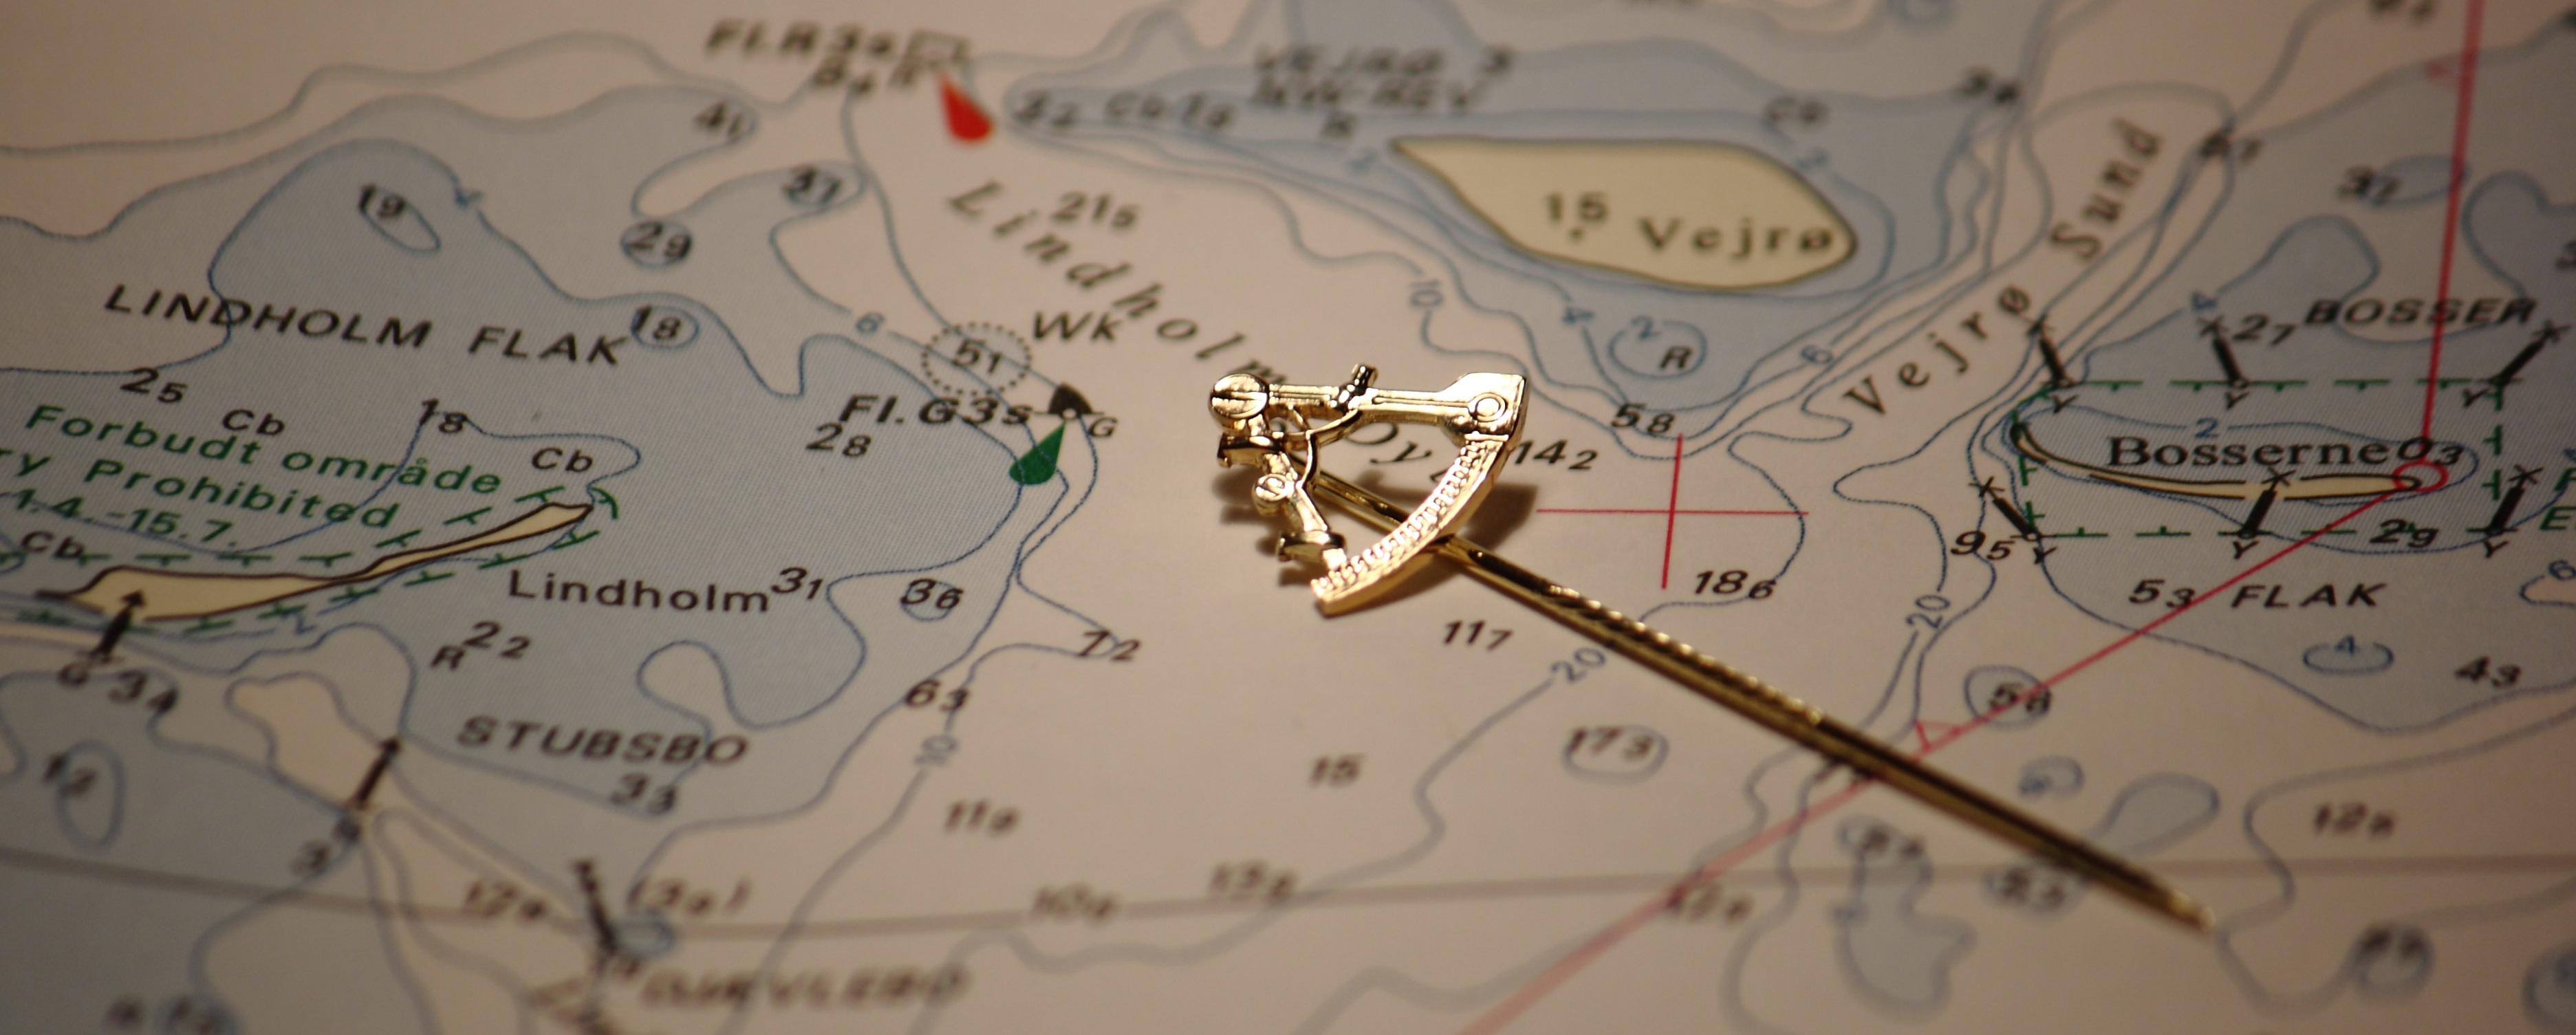
writing, hand, pattern, map, chart, sketch, drawing, gold, design, organ, shape, maritim, sextant, reversn l